Marshall Heights (Washington, D.C.)

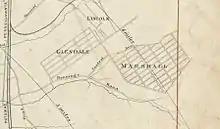
Marshall Heights as laid out in 1886. Up is northeast.

The geography of Marshall Heights is hilly, with some hills quite steep. Only one natural valley exists in the area, between what is now 53rd and 54th Streets SE.